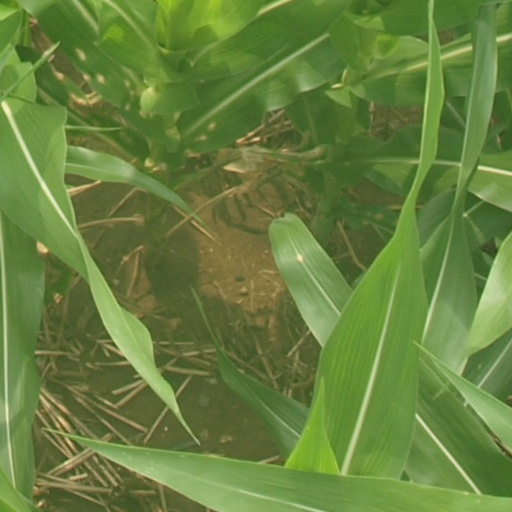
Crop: maize; corn